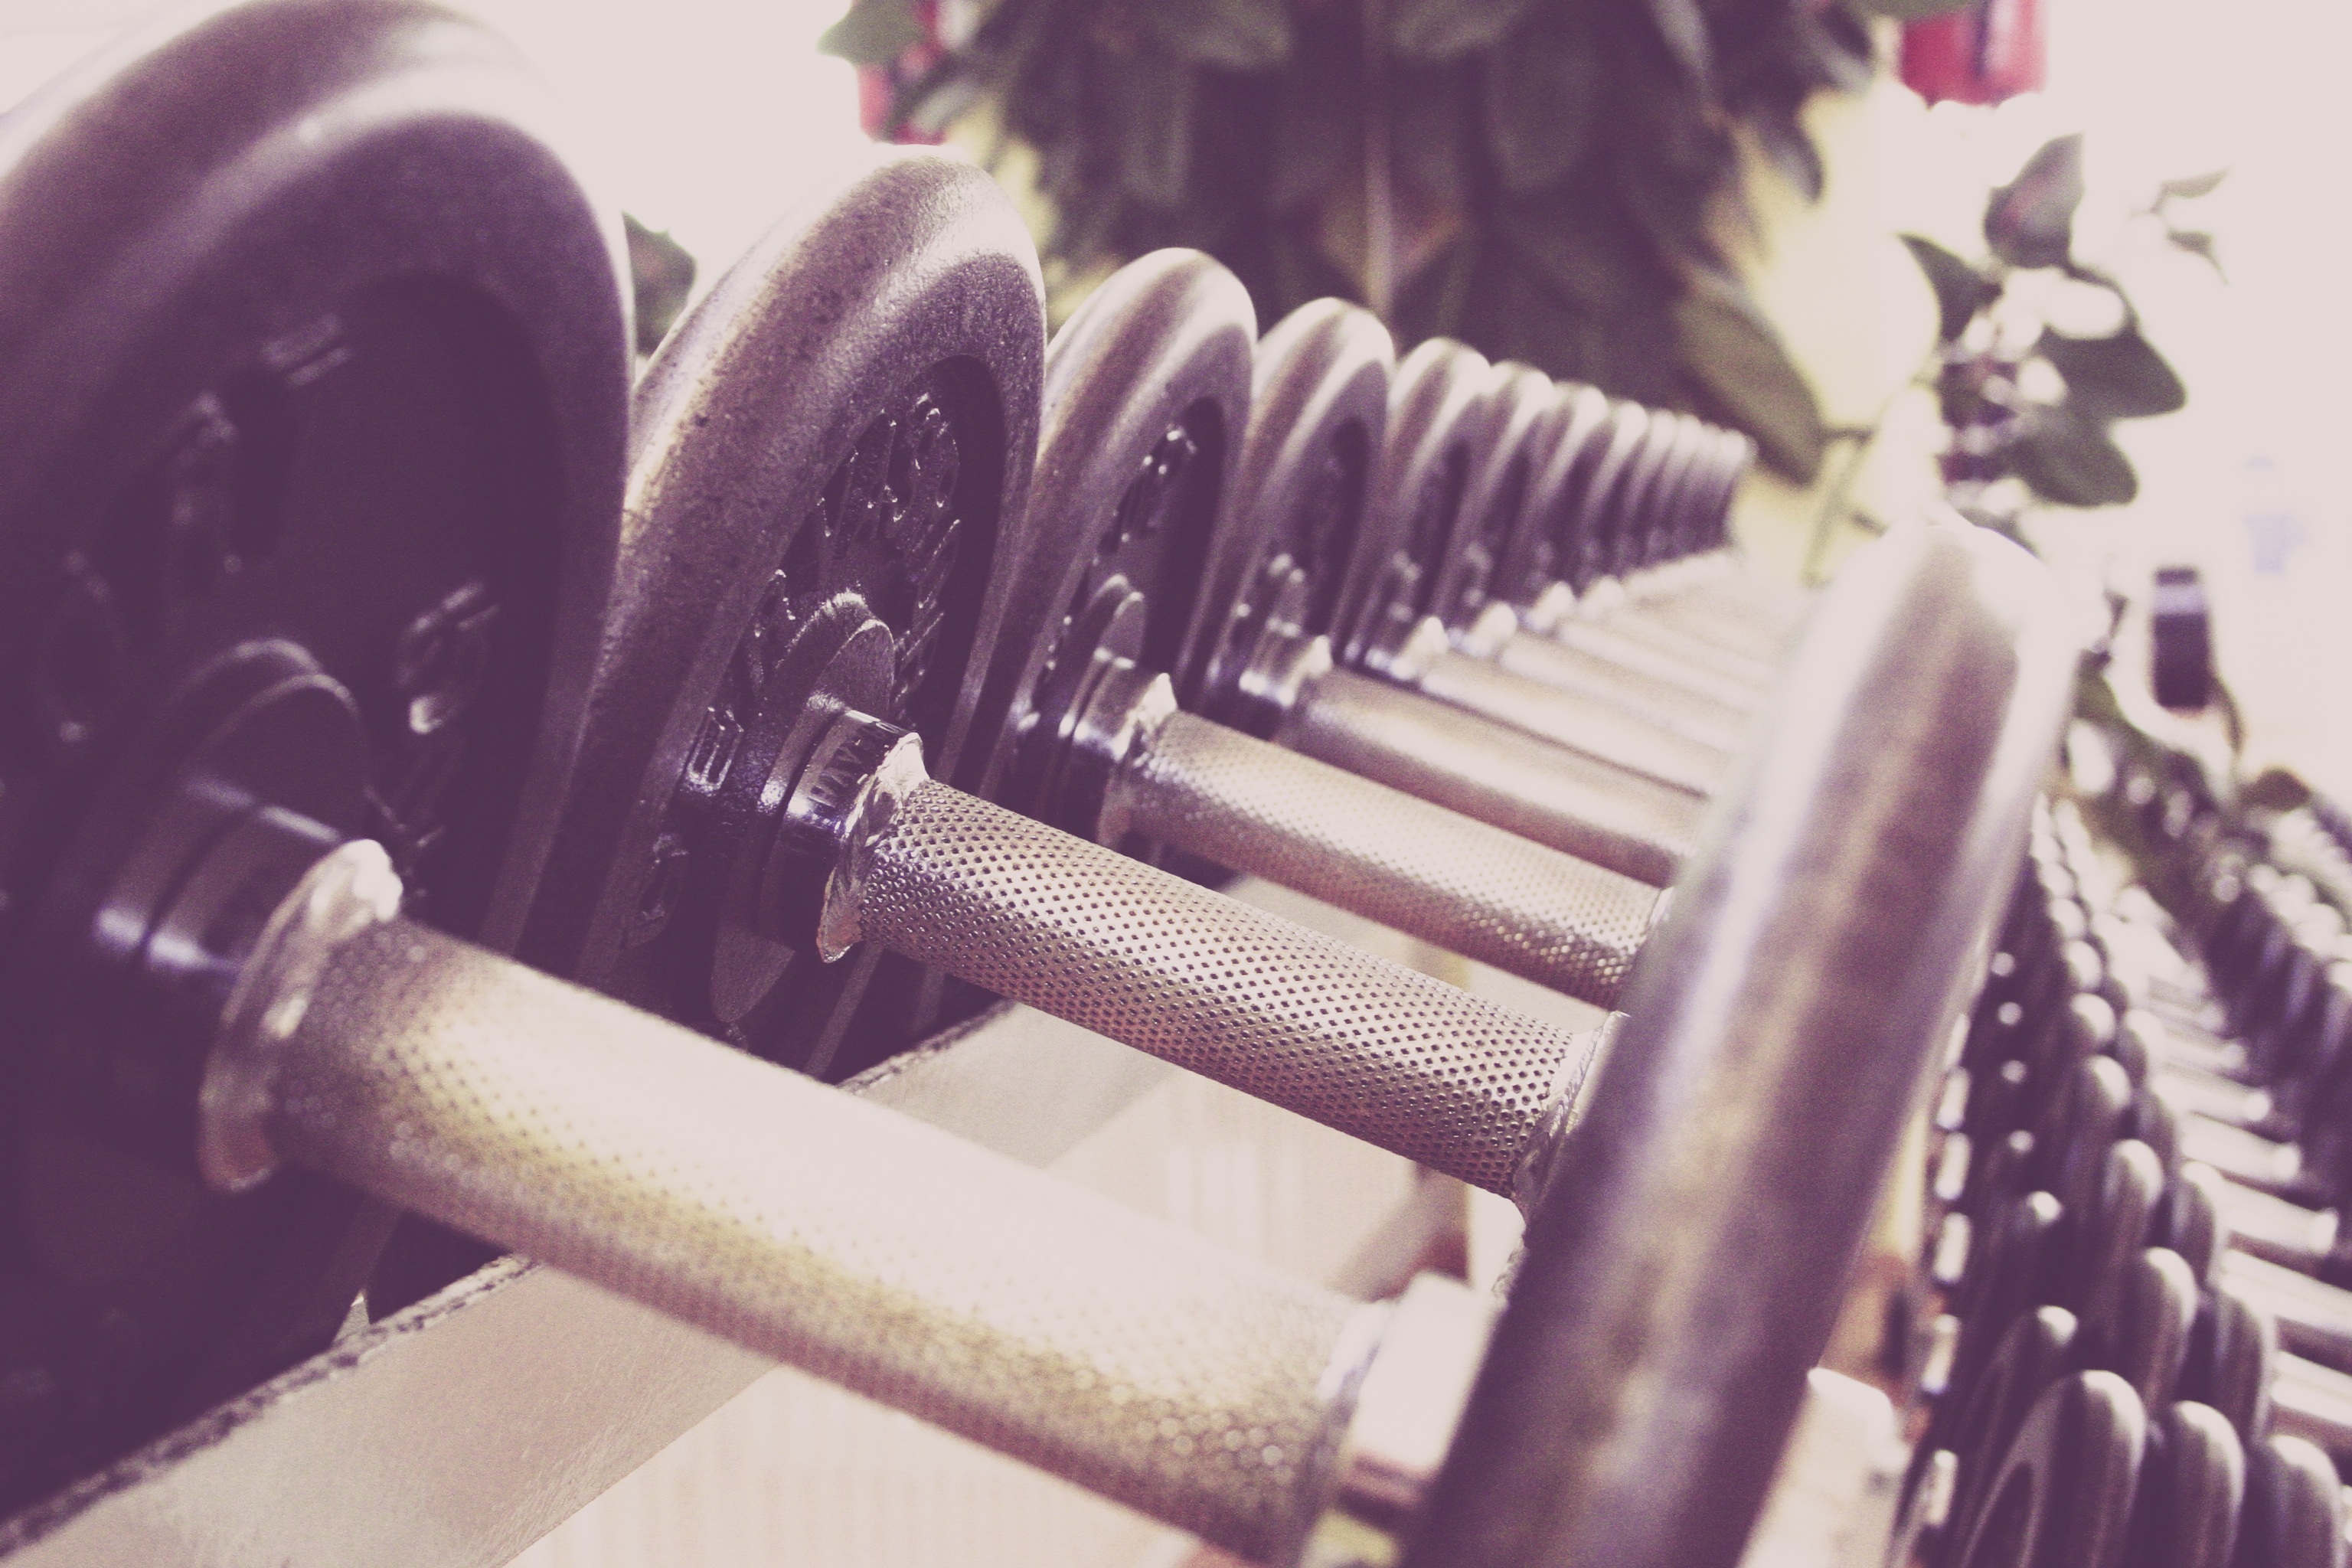
photography, purple, train, color, training, studio, exercise, weight, arm, fitness, close up, raise, dumbbells, fit, many, force, macro photography, fitness studio